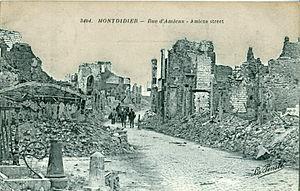
Carte postale ancienne éditée par Beaudinière, n°3404
Montdidier est une commune française située dans le département de la Somme, en région Hauts-de-France.